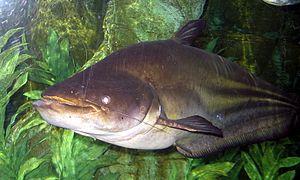
Wallagonia leerii, communément appelé Tapah en malais, est une espèce de poissons-chats d'eau douce de la famille des Siluridae.